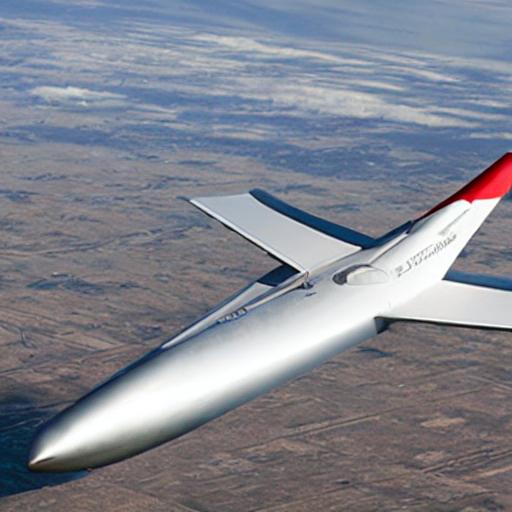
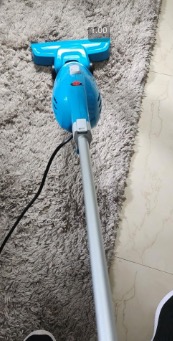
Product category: items_vacuum
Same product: no